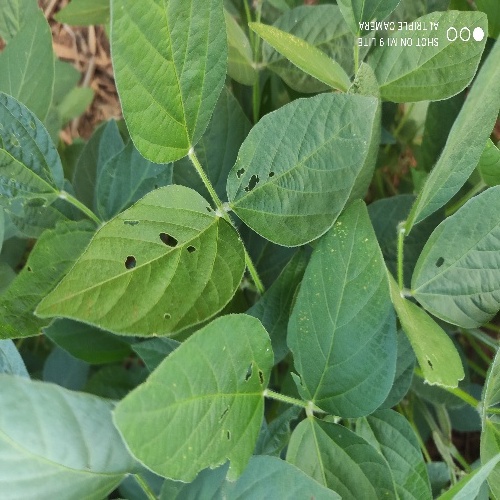
Label: Caterpillar